John Connell (actor)

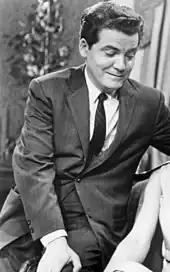
Connell in "Young Doctor Malone", 1962

John P. Connell (October 28, 1923 – September 10, 2015) was an American stage, television, film and voice actor. Born in Philadelphia, Connell served aboard a B-24 Liberator during World War II, for which he received a Purple Heart. He attended the University of Missouri School of Journalism upon his discharge from the Army Air Force and graduated in 1950.